Medical Center (TV series)

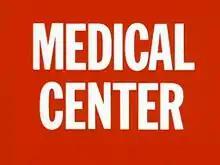
Title sequence

Medical Center is an American medical drama television series that aired on CBS for seven seasons from September 24, 1969, to March 15, 1976. After the final first-run telecast on CBS in March 1976, the series went into reruns from March 22 to September 6, 1976. It was produced by MGM Television.